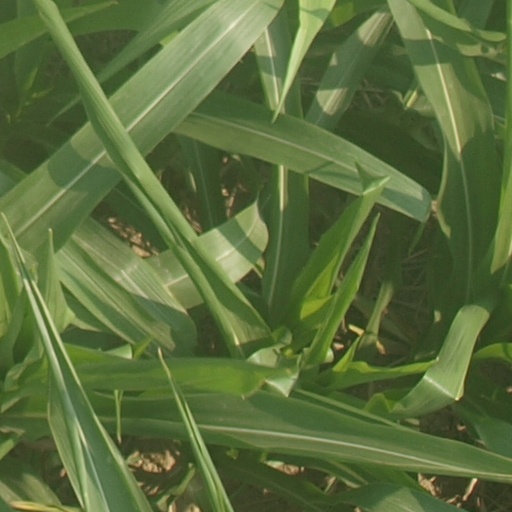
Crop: maize; corn